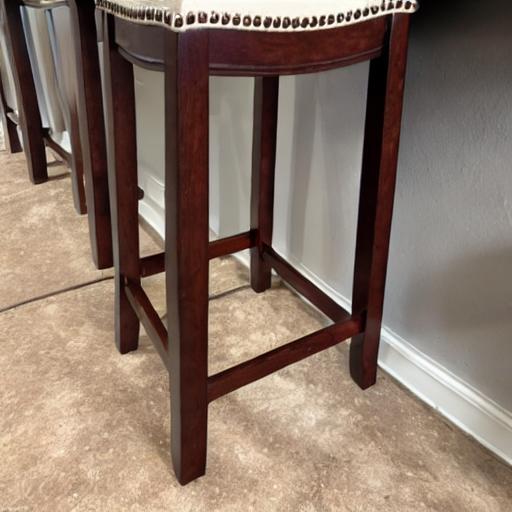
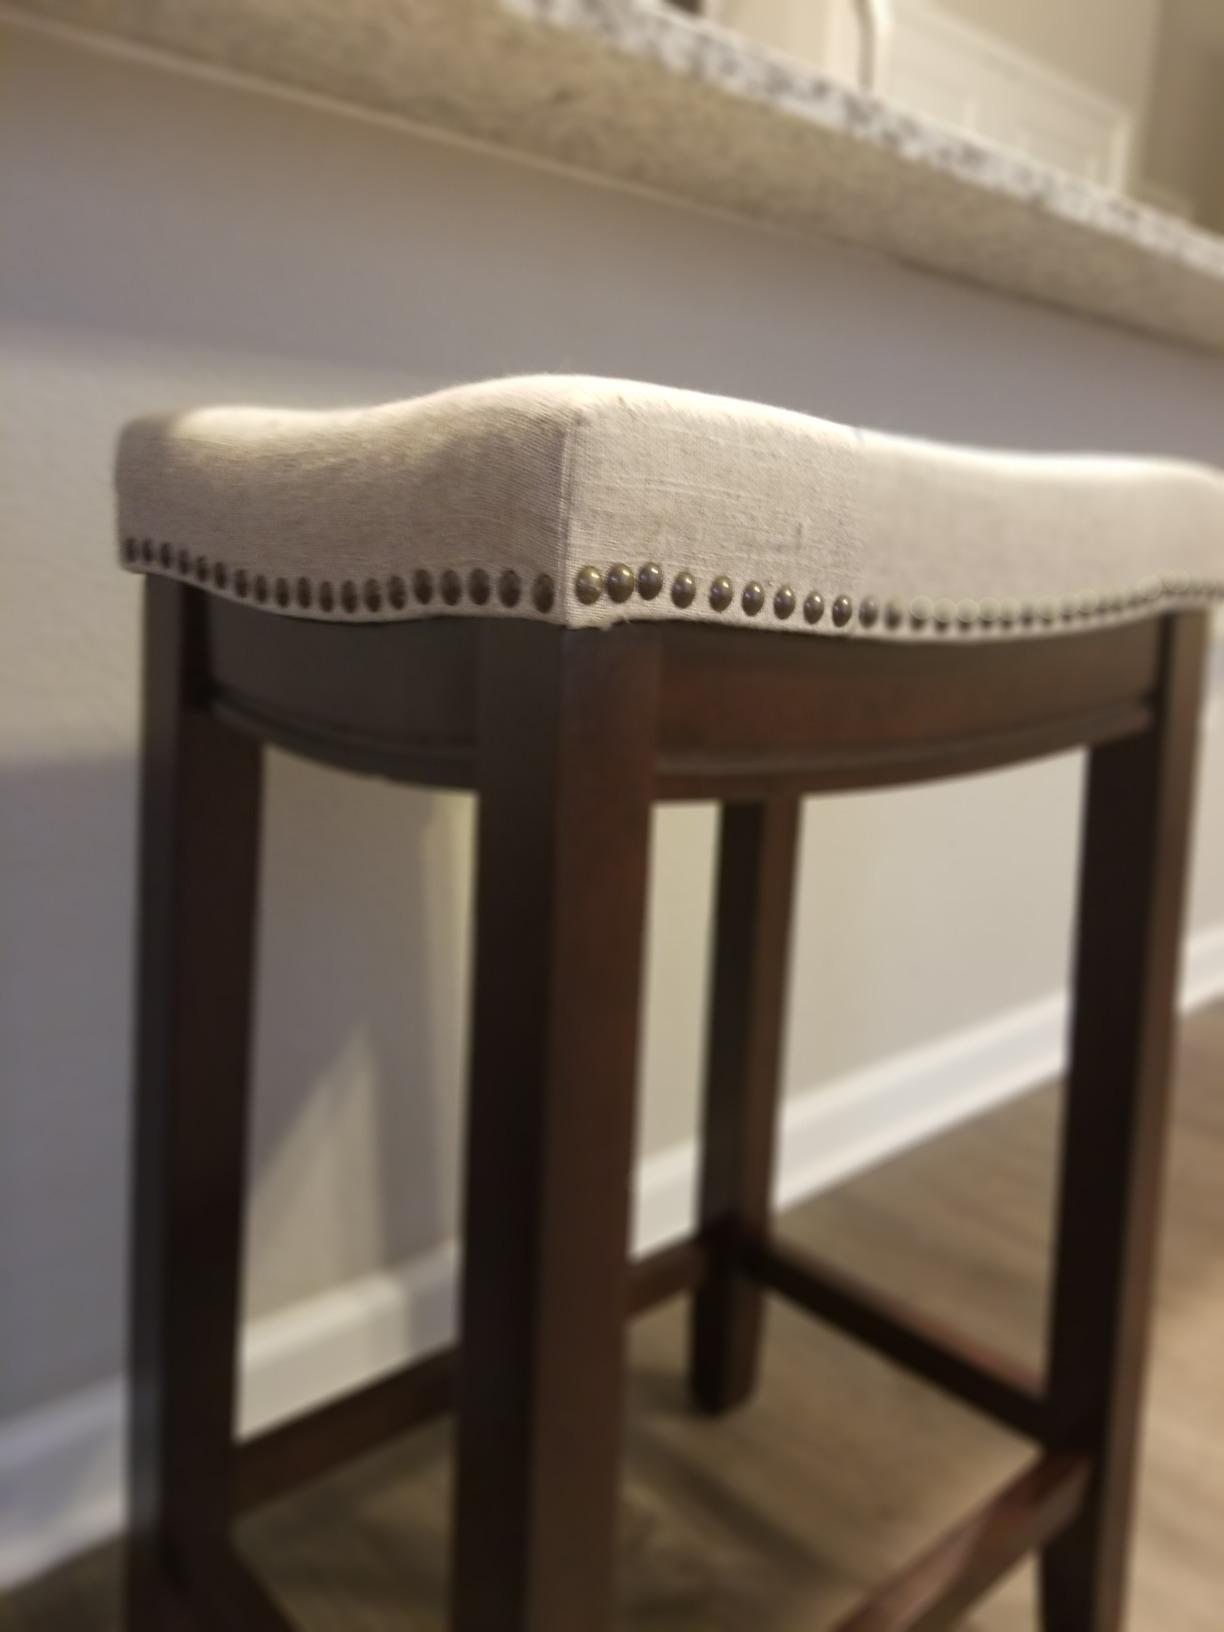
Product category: stool
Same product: no